Şehzade Osman Fuad

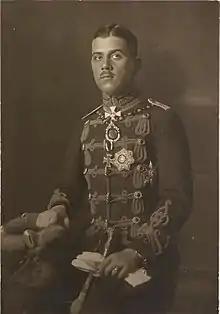
Osman Fuad in Berlin, 1915

In April 1918, he was appointed General Commander of the African Corps, when it was decided to send him to Tripolitania with a German submarine to organise local resistance against the Italians. The reasoning, however, was not his military prowess but rather an attempt by the government to engage local loyalties to the dynasty through this appointment. Enver Pasha took care to appoint Lieutenant Colonel Nafız Bey, one of his confdents, as Osman Fuad's Chief of Staff, given the young prince's inexperience in command. The arrival of the prince had a bolstered effect on the loyalties of local tribal leaders in resistanting the Italian occupation in Libya.